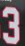
Number: 3